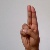
The image shows a hand gesture representing the letter 'U' in Indian Sign Language.